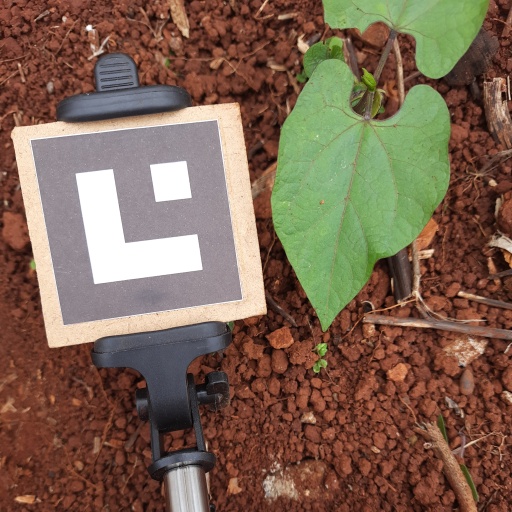
Observations: wavy surface, no eating holes, with soild dust, under shade